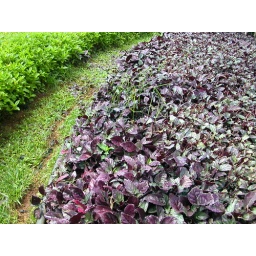
Typical sedge grass rampantly growing in all ground cover